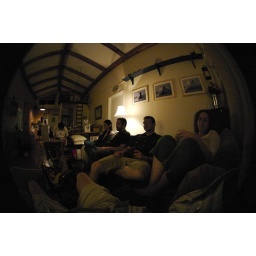
Missing in this picture: there's a much higher laptop to person ratio here than among the general population.